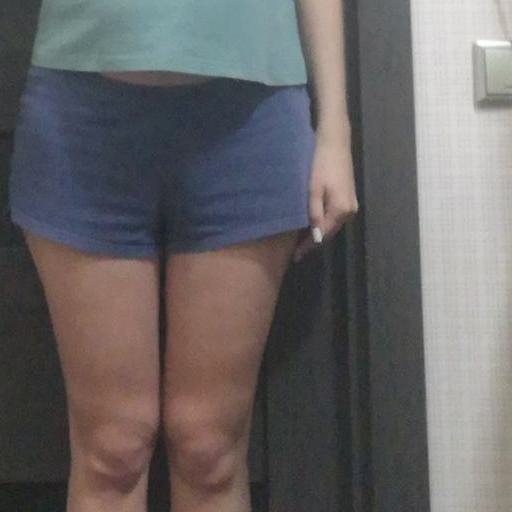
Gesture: no_gesture